Mulberry Academy Shoreditch

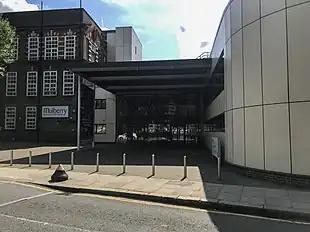
The main entrance of Mulberry Academy Shoreditch, on Gosset Street in London.

Mulberry Academy Shoreditch is a comprehensive co-educational academy for students aged between 11–18 in the Bethnal Green neighbourhood of the Borough of Tower Hamlets in East London.